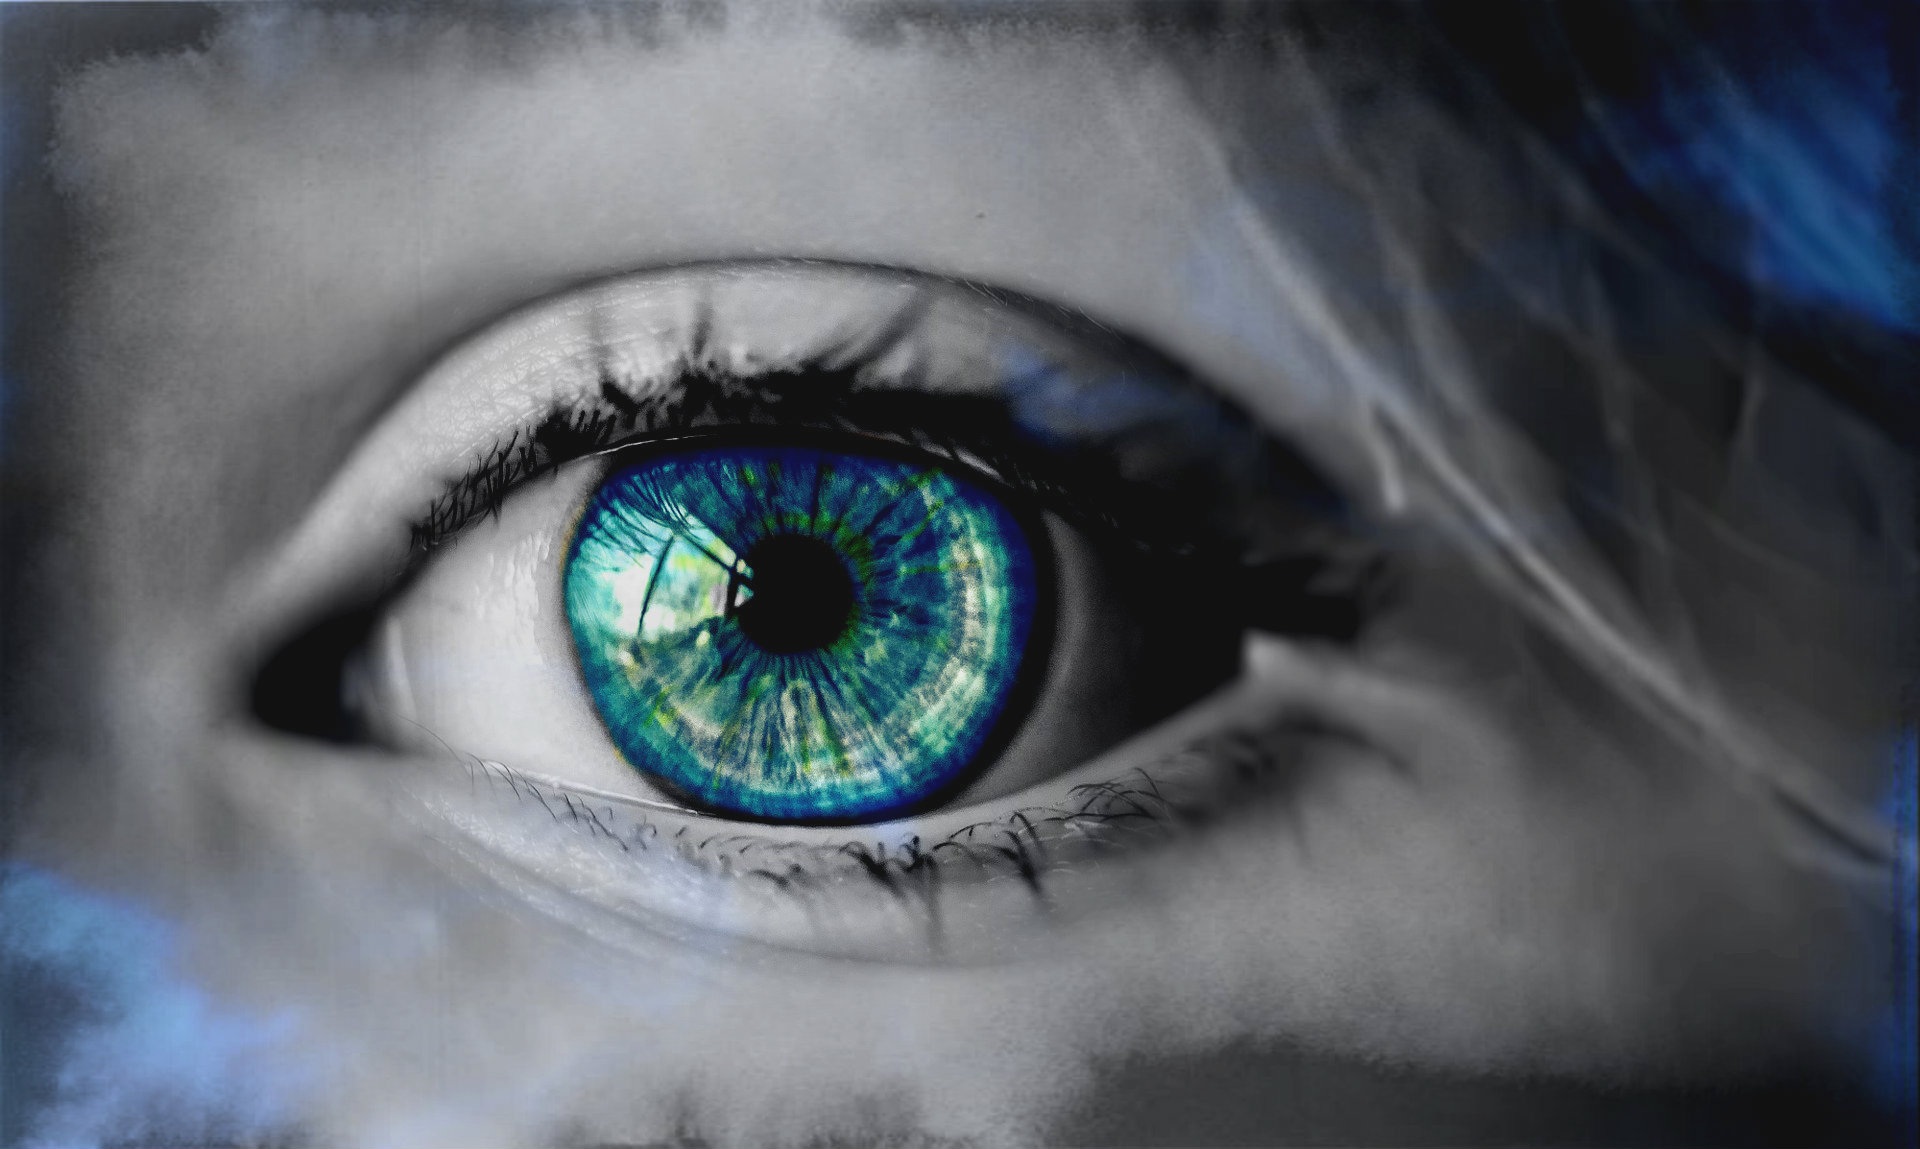
creative, color, blue, close up, human body, iris, eye, fantasy, organ, blue eyes, vision care